John Hampden

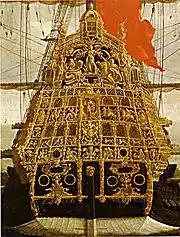
The elaborate stern of "Sovereign of the Seas", built with ship money between 1634 and 1637; the gilt alone exceeded the cost of a normal warship

Hampden's role in the 1628 Parliament was largely behind the scenes, where his organisational and man-management skills could be best used, but placed him in the inner circle of parliamentary opposition. In 1629, the Earl of Warwick granted him lands in Saybrook Colony, now Old Saybrook, Connecticut; participation in the colonial movement was common among Puritan leaders. Other participants included Pym, who was treasurer of the Providence Island Company, Warwick, Lord Saye, Knightley, Henry Darley, William Waller, and Lord Brooke. Company meetings provided cover to organise political opposition; whether its members also considered permanent emigration is still disputed.